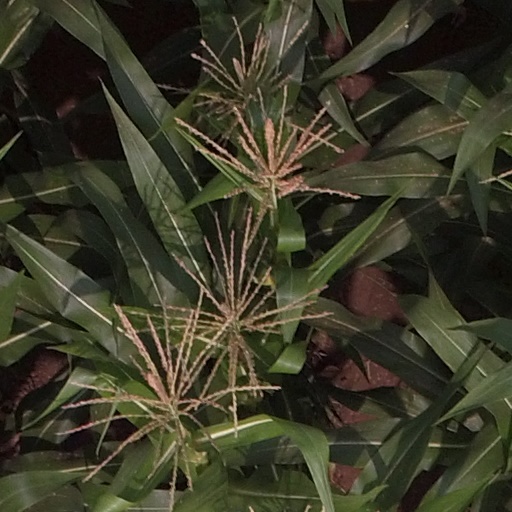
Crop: maize; corn